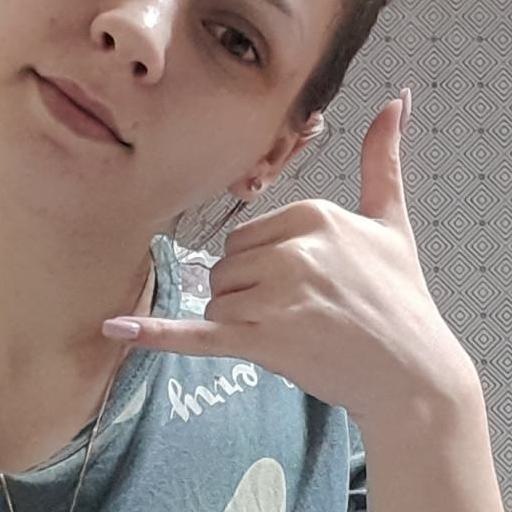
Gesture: call